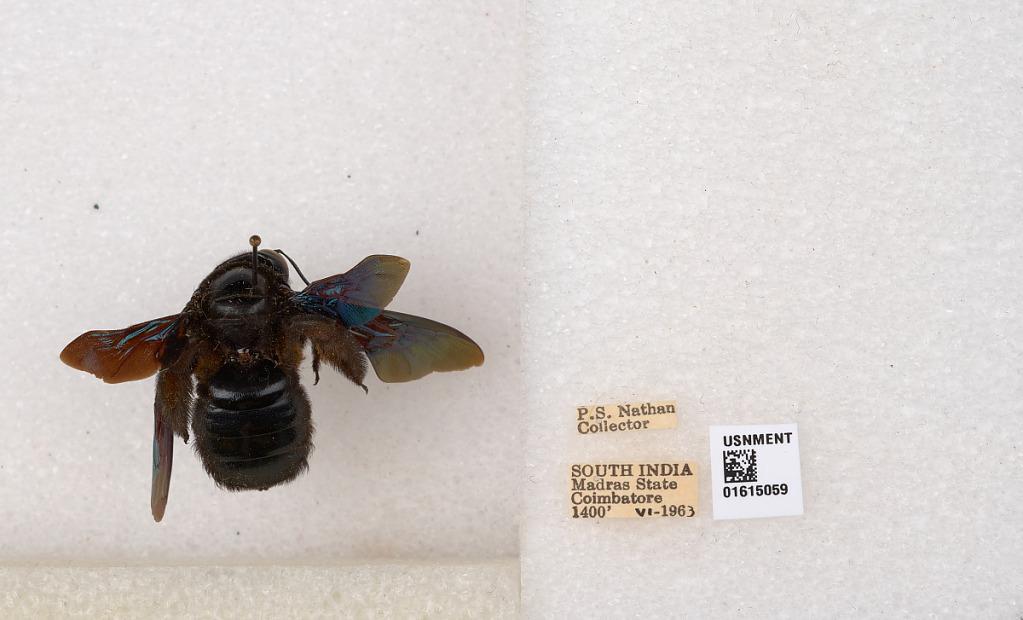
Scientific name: Xylocopa (Biluna) auripennis auripennis Lepeletier
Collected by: P. Nathan
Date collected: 1963-6-1
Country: India
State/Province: Tamil Nadu
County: Coimbatore
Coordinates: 10.9955, 76.9034